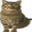
Label: cat